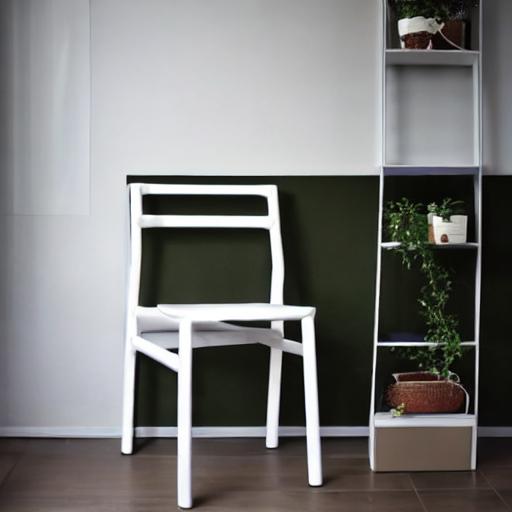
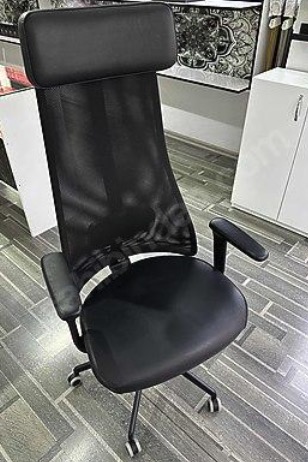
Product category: items_chair
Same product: no